Demographics of Saint Petersburg

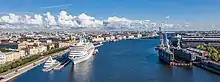
Panorama of St. Petersburg

The 2002 census recorded twenty-two ethnic groups of more than two thousand persons each. The ethnic composition was: Russian 84.72%; Ukrainian 1.87%; Belarusians 1.17%; Jewish 0.78%; Tatar 0.76%; Armenian 0.41%; Azeri 0.36%; Georgian 0.22%; Chuvash 0.13%; Polish 0.10%; Finnish 0.08%; Korean 0.08%; German 0.08%; Moldovan 0.07%; Mordovian 0.07%; Uzbek 0.06%; Kazakh 0.06%; Ossetian 0.06%; Bashkir 0.05%; Tajik 0.05%; Estonian 0.05%; Karelian 0.05%; Lithuanian 0.6%, and many other ethnic groups of less than two thousand persons each. 7.89% of the inhabitants declined to state their ethnicity. As of 2001, 41 percent of Petersburgers identified themselves as Russian Orthodox, another 21% called themselves Christians in general. Almost a half of both groups were at the same time self-reported non-believers. The number of churched parishioners of the Russian Orthodox Church are estimated as less than 5%.